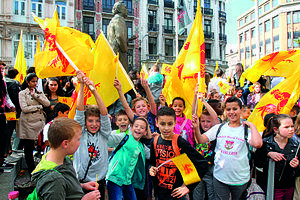
Big Five - fête de Wallonie Charleroi
Charleroi est une ville francophone de Belgique, située en Région wallonne, province de Hainaut, sur la Sambre. C'est le chef-lieu de l'arrondissement administratif de Charleroi englobant 14 communes sur une superficie totale de 554,55 km².
La Wallonie est une région culturelle et historique occupant le sud de la Belgique. Elle appartient principalement au domaine linguistique roman, par opposition au domaine linguistique germanique du nord. Ce concept de « terre romane » dont le nom a été inventé en 1886 est la base des revendications du mouvement wallon. Elle se concrétise politiquement par la création en 1970 de la région de langue française et de la Région wallonne qui deviendra en 1980 l'institution politique gouvernant la Wallonie. Elle a pour capitale Namur.